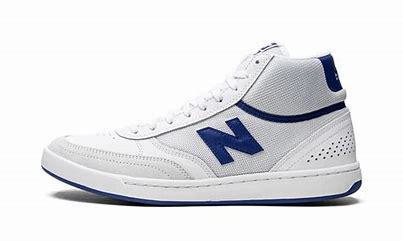
Brand: New
Model: Balance New Balance Numeric 440